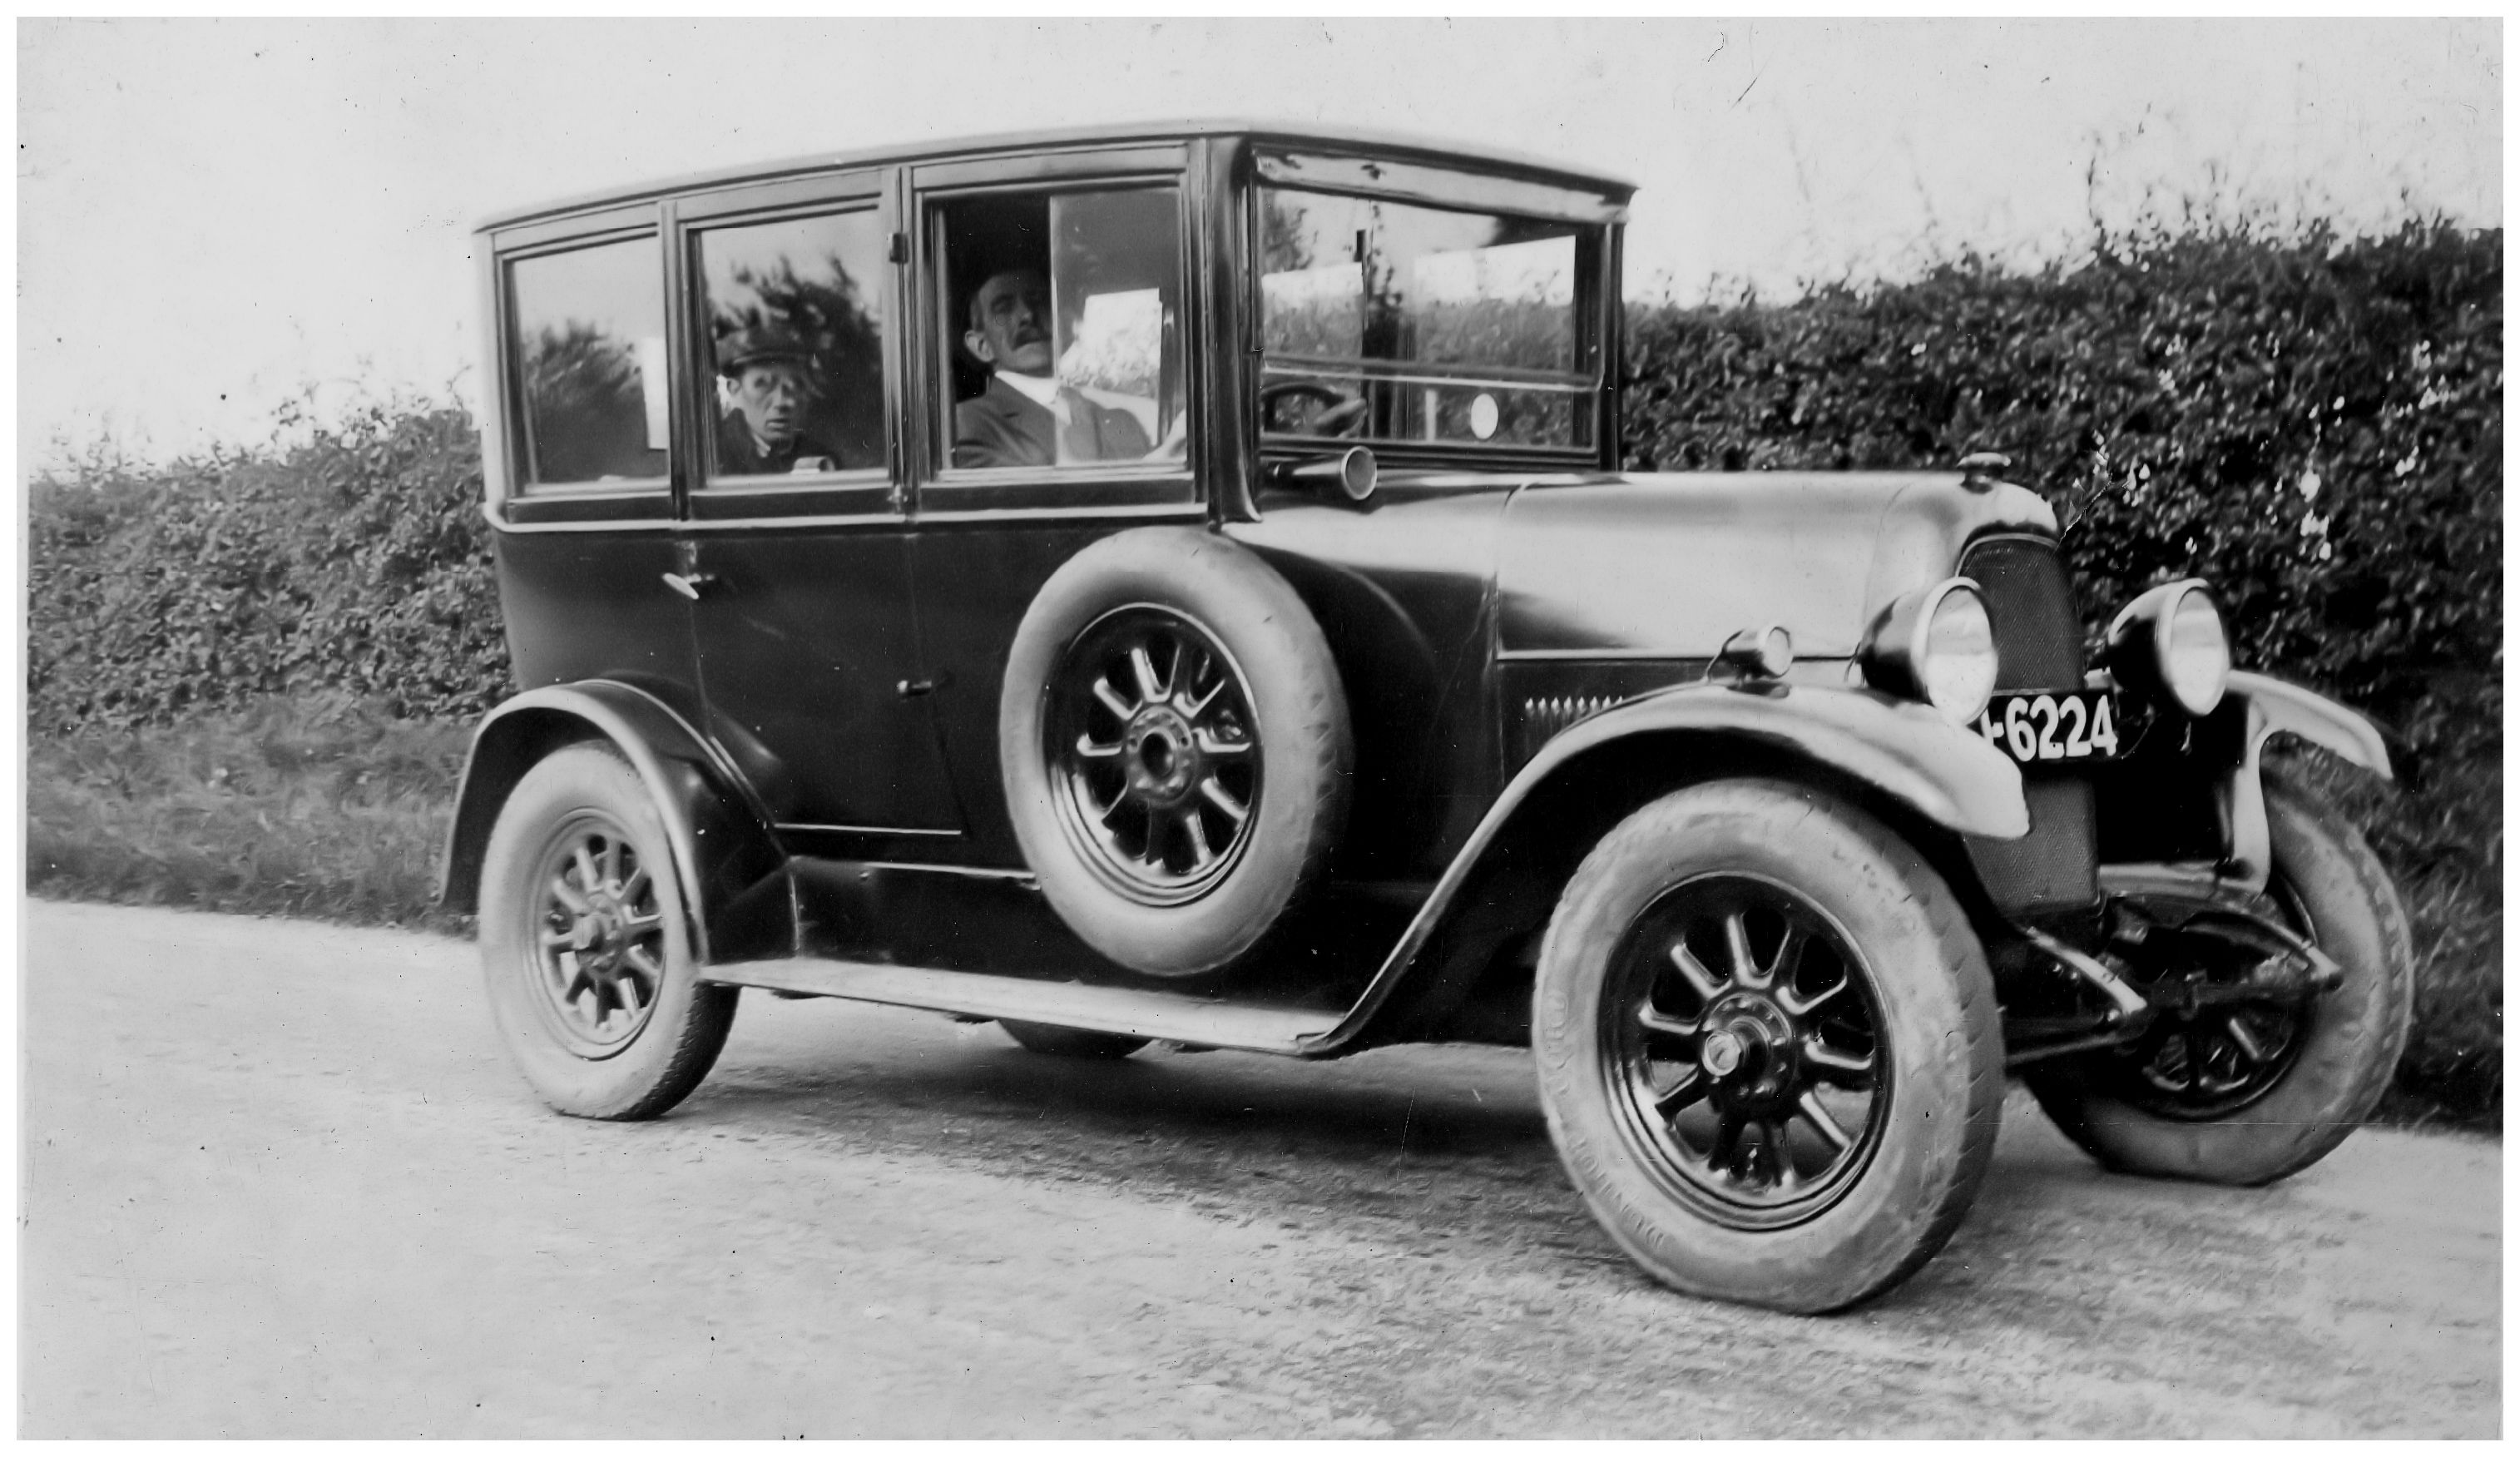
traffic, car, vintage, automobile, old, vehicle, small, italy, speed, classic car, vintage car, engine, motor, fiat, antique car, land vehicle, touring car, automobile make, automotive design, luxury vehicle, rolls royce silver ghost